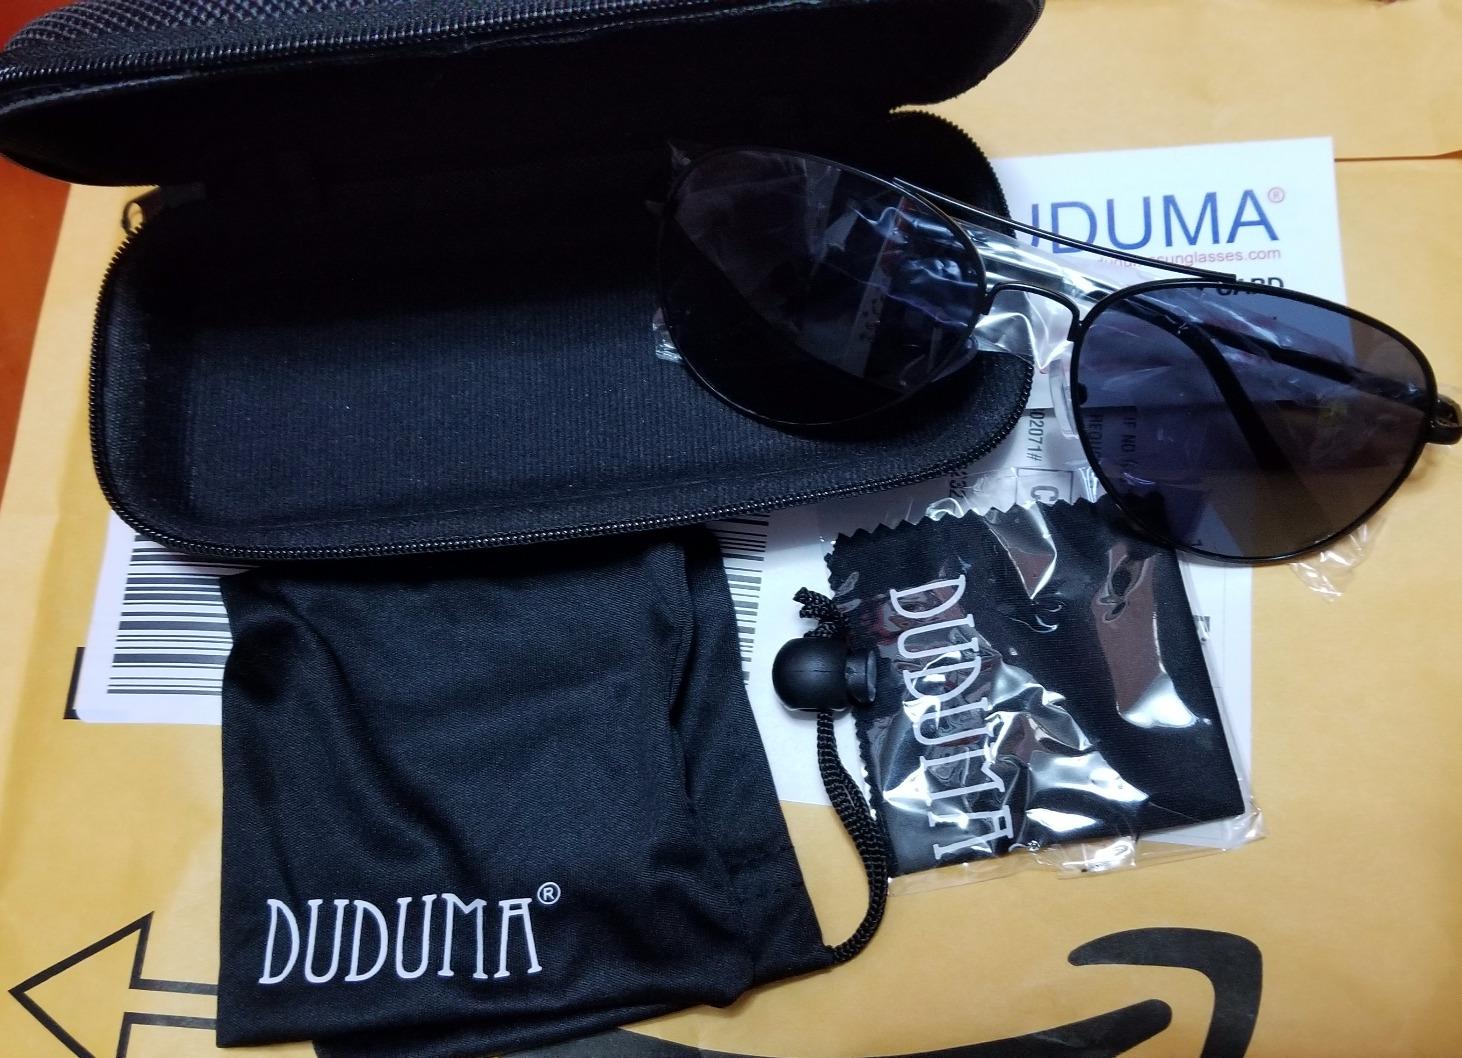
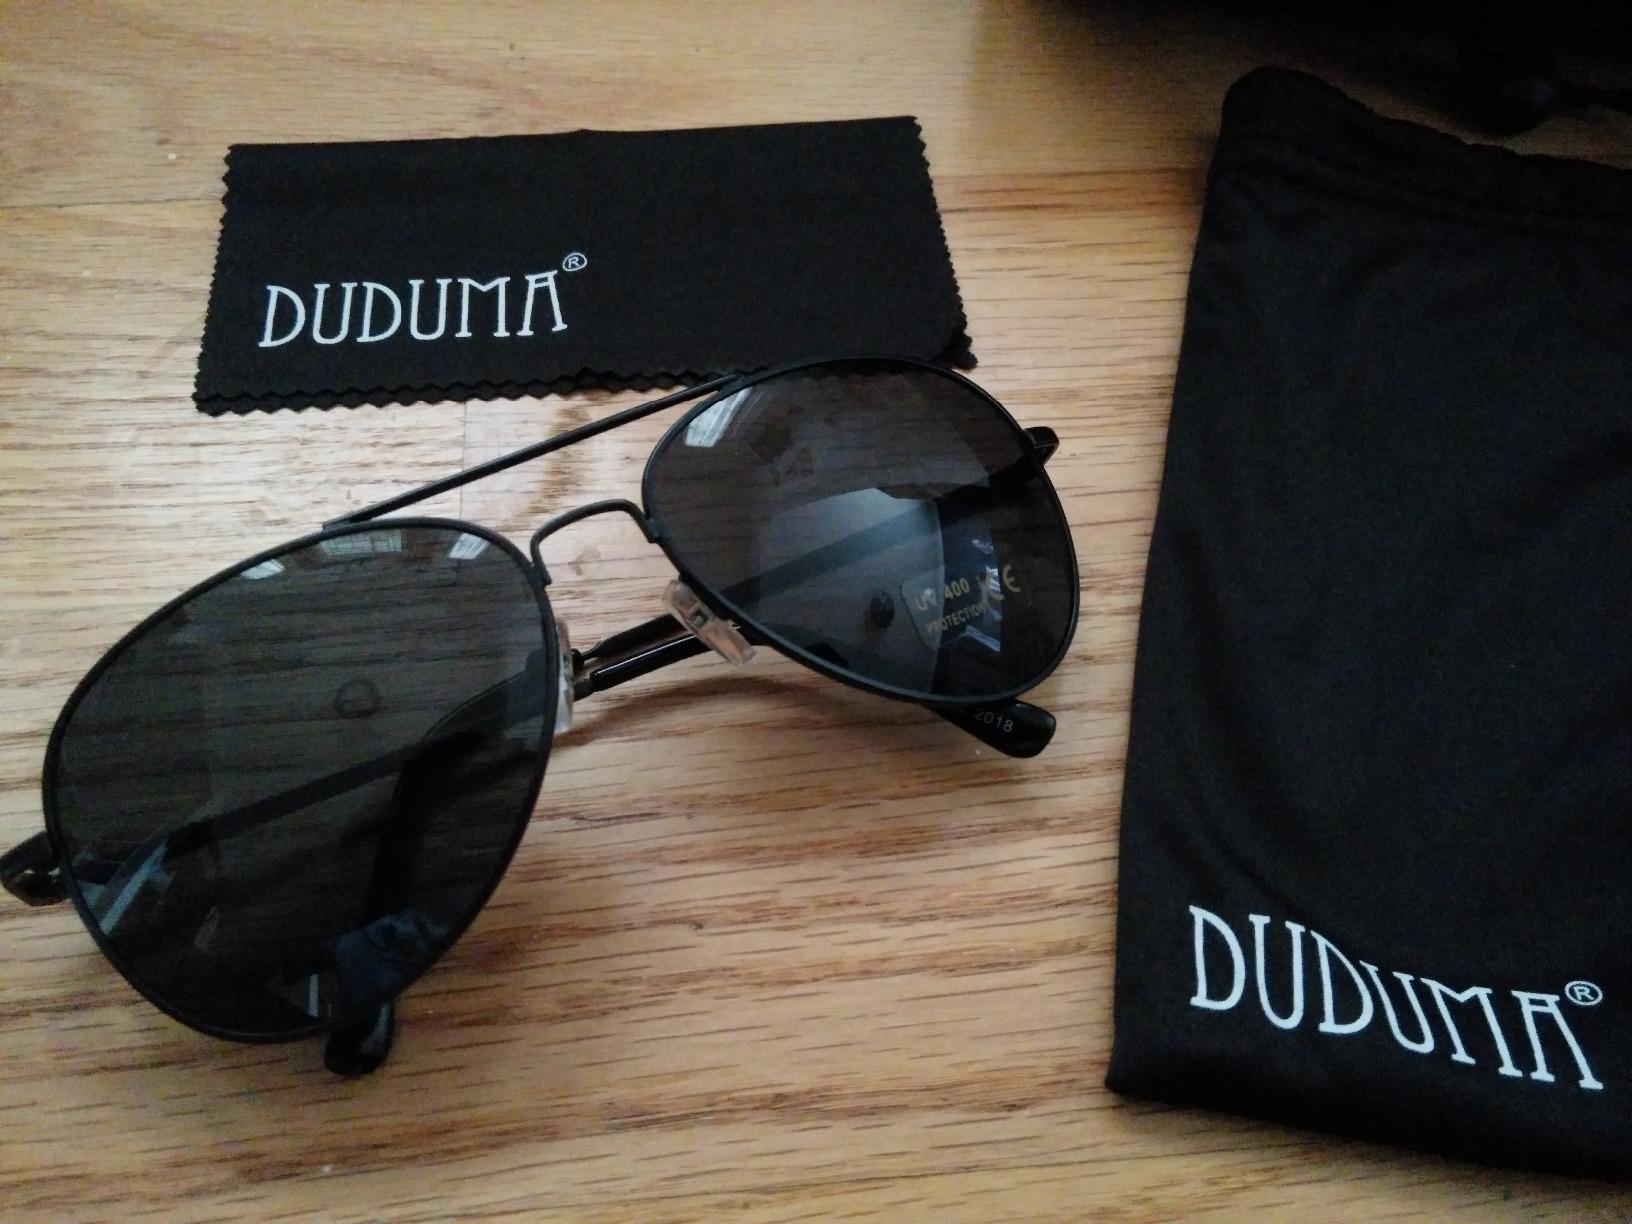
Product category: accessories_sunglasses
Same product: yes